44th Medical Brigade

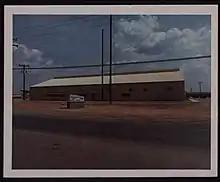
44th Medical Brigade Headquarters, Building 5743, Long Binh Post, Republic of Vietnam, January 1969

On 12 March 1967, Lieutenant Colonel Rose V. Straley, Army Nurse Corps (ANC), was assigned to headquarters, 44th Medical Brigade as its first chief nurse. Following the reassignment of the brigade directly under USARV, the offices of the chief nurse, USARV, and the chief nurse of the brigade were merged. Lieutenant Colonel Jennie L. Caylor, the ranking nurse, assumed the duties of brigade chief nurse on 27 September 1967.